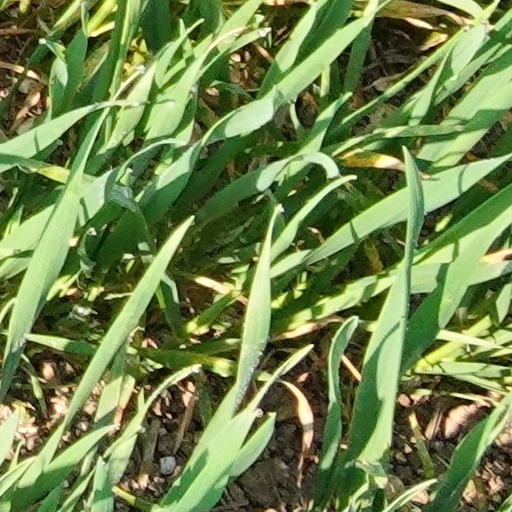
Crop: wheat